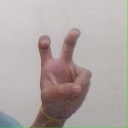
अक्षर: ई